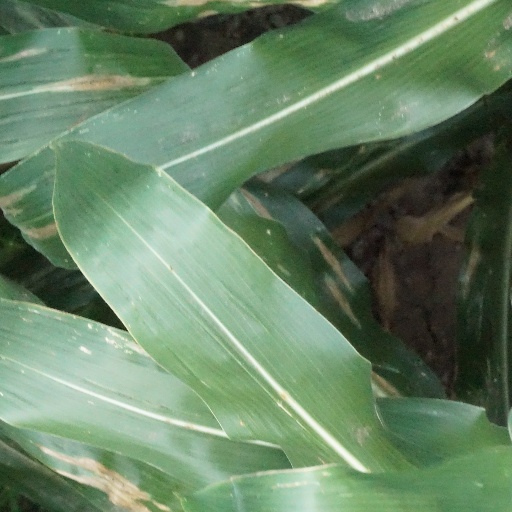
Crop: maize; corn